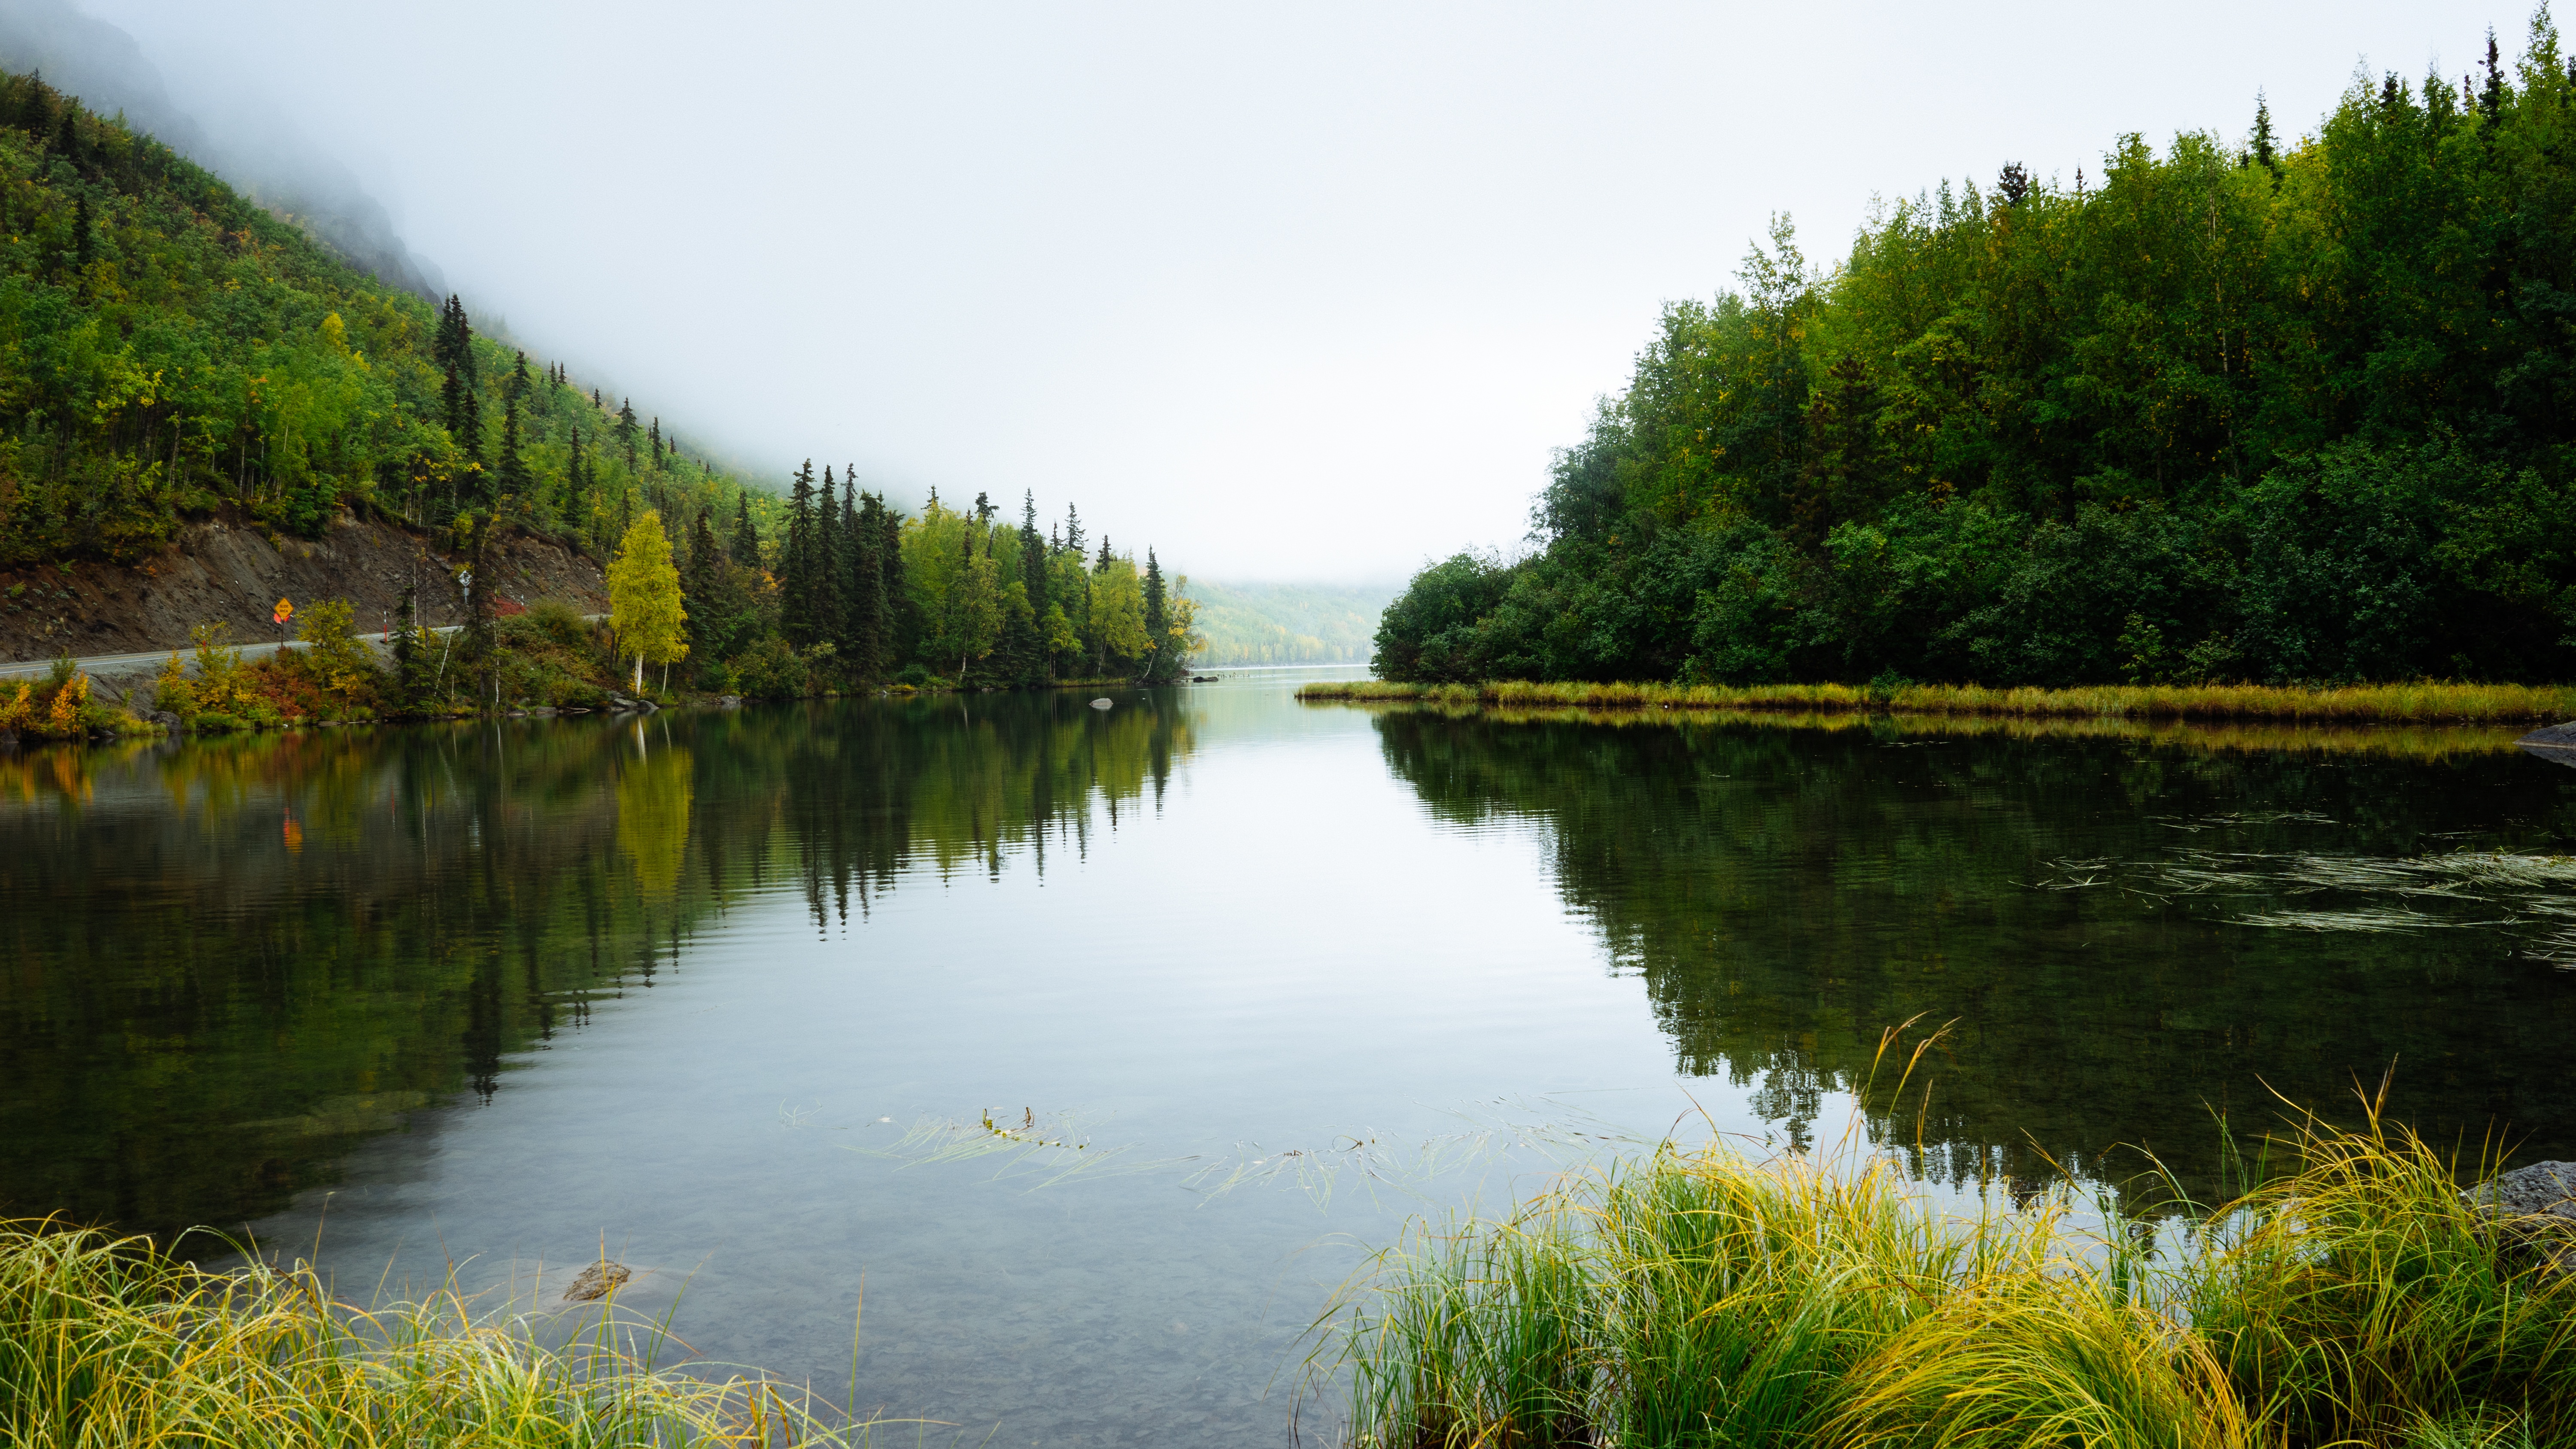
landscape, tree, water, nature, forest, wilderness, lake, river, pond, stream, reflection, autumn, reservoir, waterway, body of water, bank, wetland, habitat, loch, watercourse, tarn, fish pond, natural environment, atmospheric phenomenon